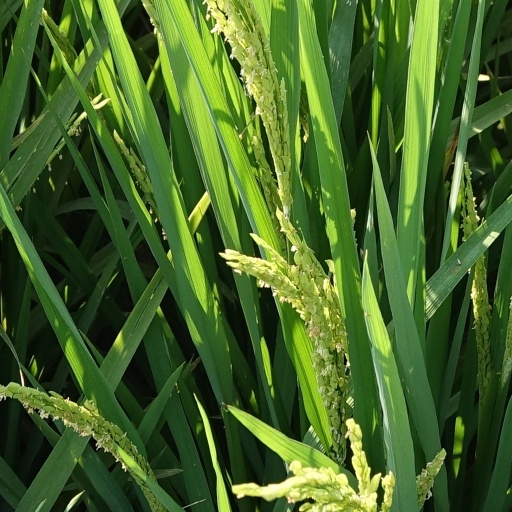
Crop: rice